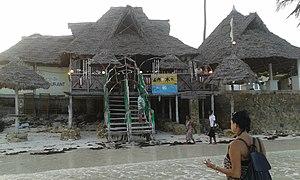
Unguja est une île de Tanzanie située dans l'océan Indien, île principale de l'archipel de Zanzibar. On l'appelle également « Zanzibar », de même que sa ville la plus peuplée, ce qui n'est pas sans créer de confusion.